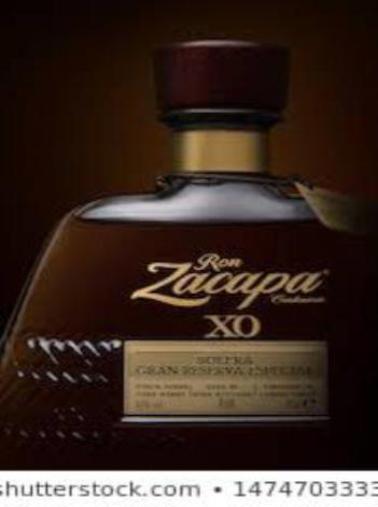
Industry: Food